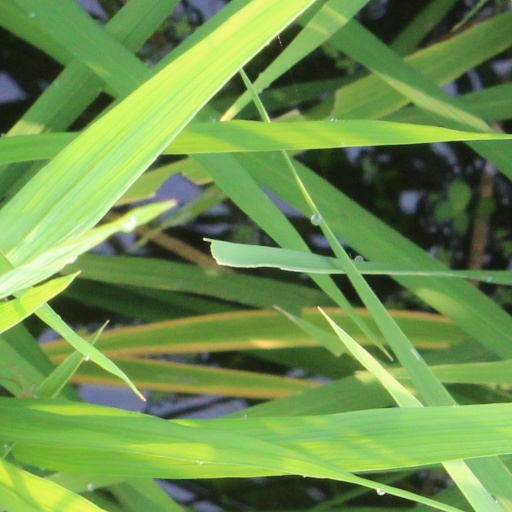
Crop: rice